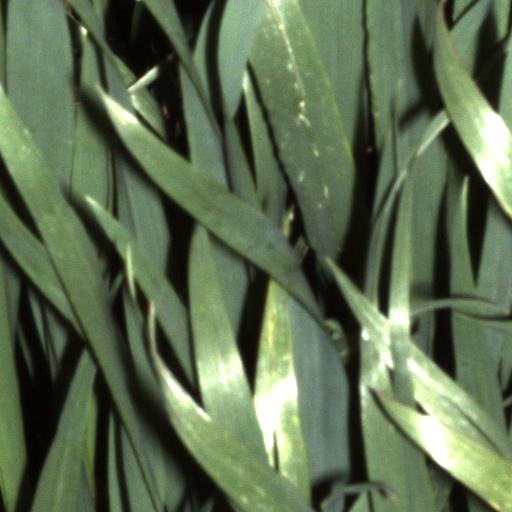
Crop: wheat